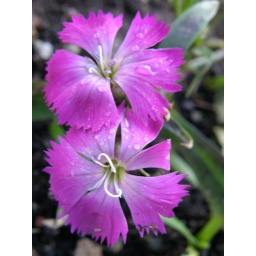
Pink flowers in North street flower beds